Coastal California gnatcatcher

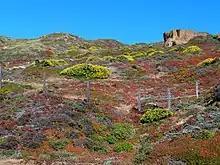
Coastal sage scrub, the habitat of the coastal California gnatcatcher

The initial critical habitat was determined by a resolution in 2003, and it was then decreased by a revision done in 2007. This final revision includes 197,303 ac (79,846 ha) of land in San Diego, Orange, Riverside, San Bernardino, Los Angeles, and Ventura Counties, California.